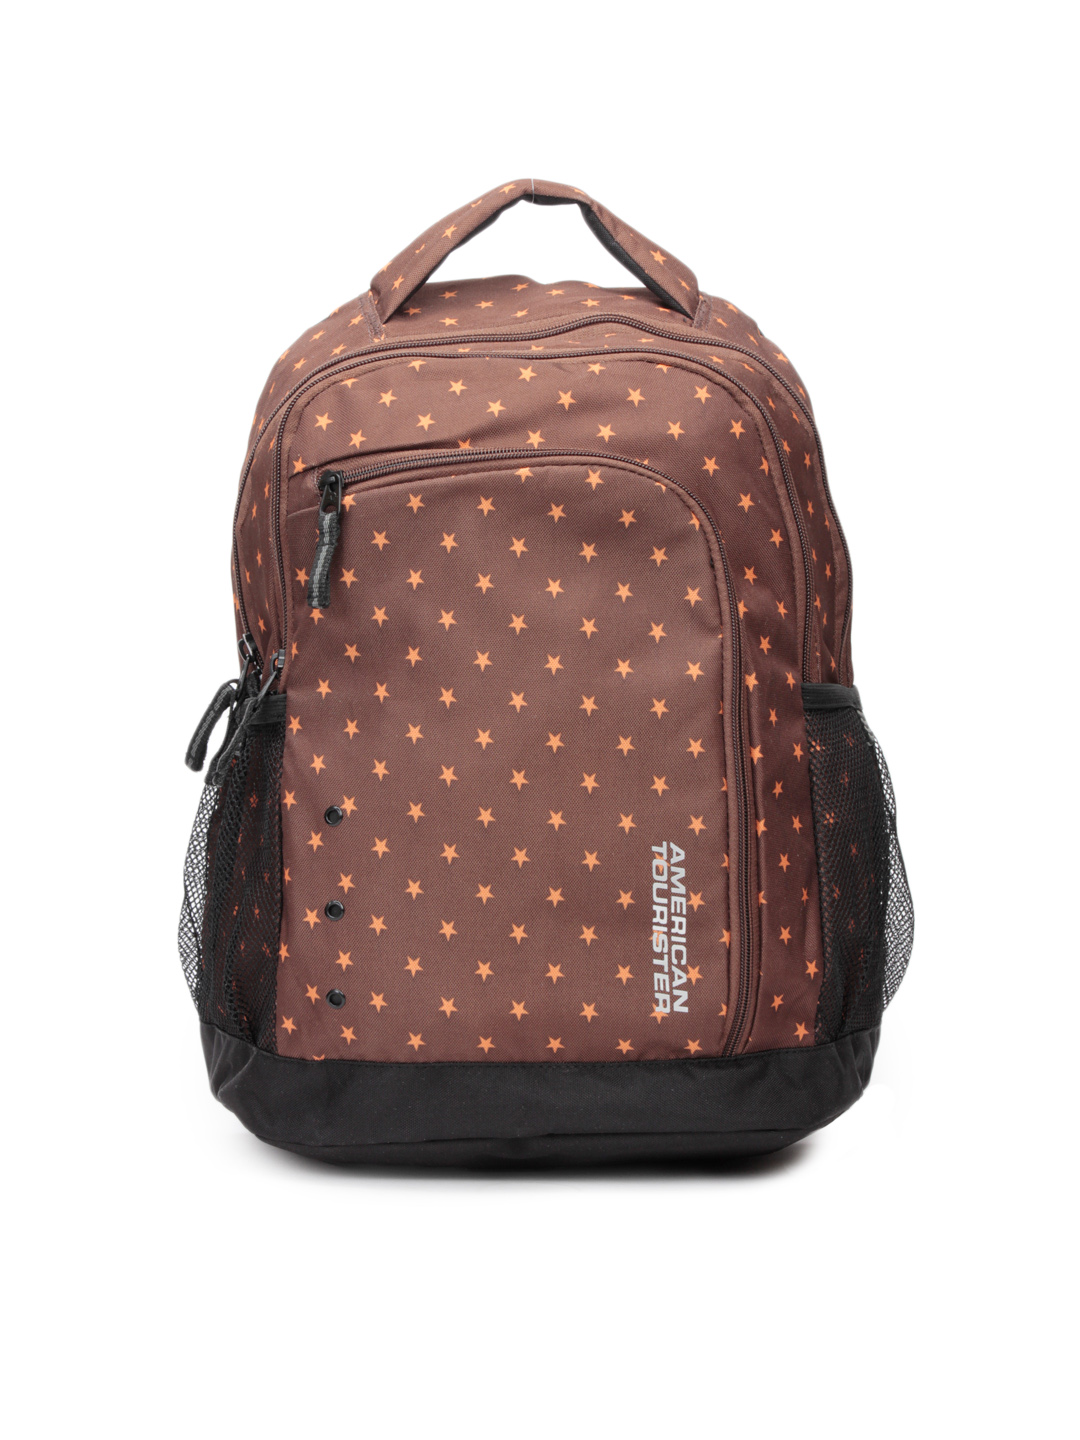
American Tourister Unisex Brown Backpack
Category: Accessories / Bags / Backpacks
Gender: Unisex
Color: Brown
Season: Winter 2015
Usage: Casual